Bledisloe Hundred

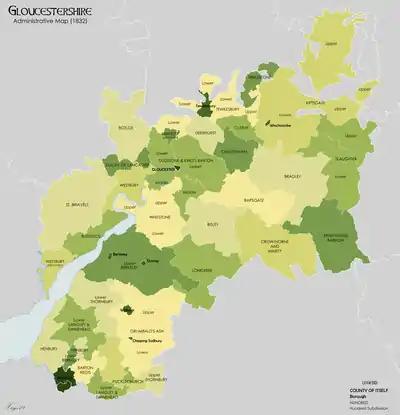
Gloucestershire Hundreds in 1832

Bledisloe was an ancient hundred of Gloucestershire, England. It comprised the ancient parishes of